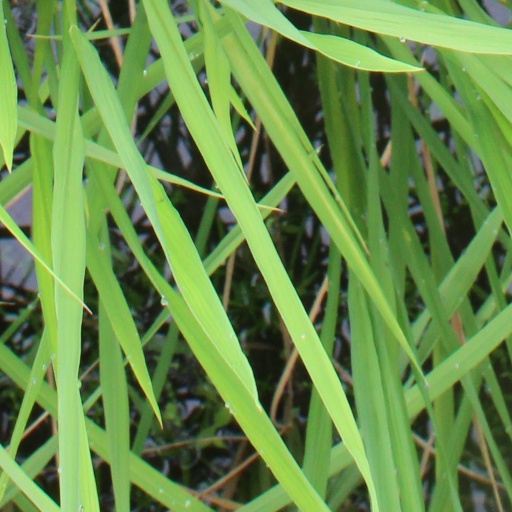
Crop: rice